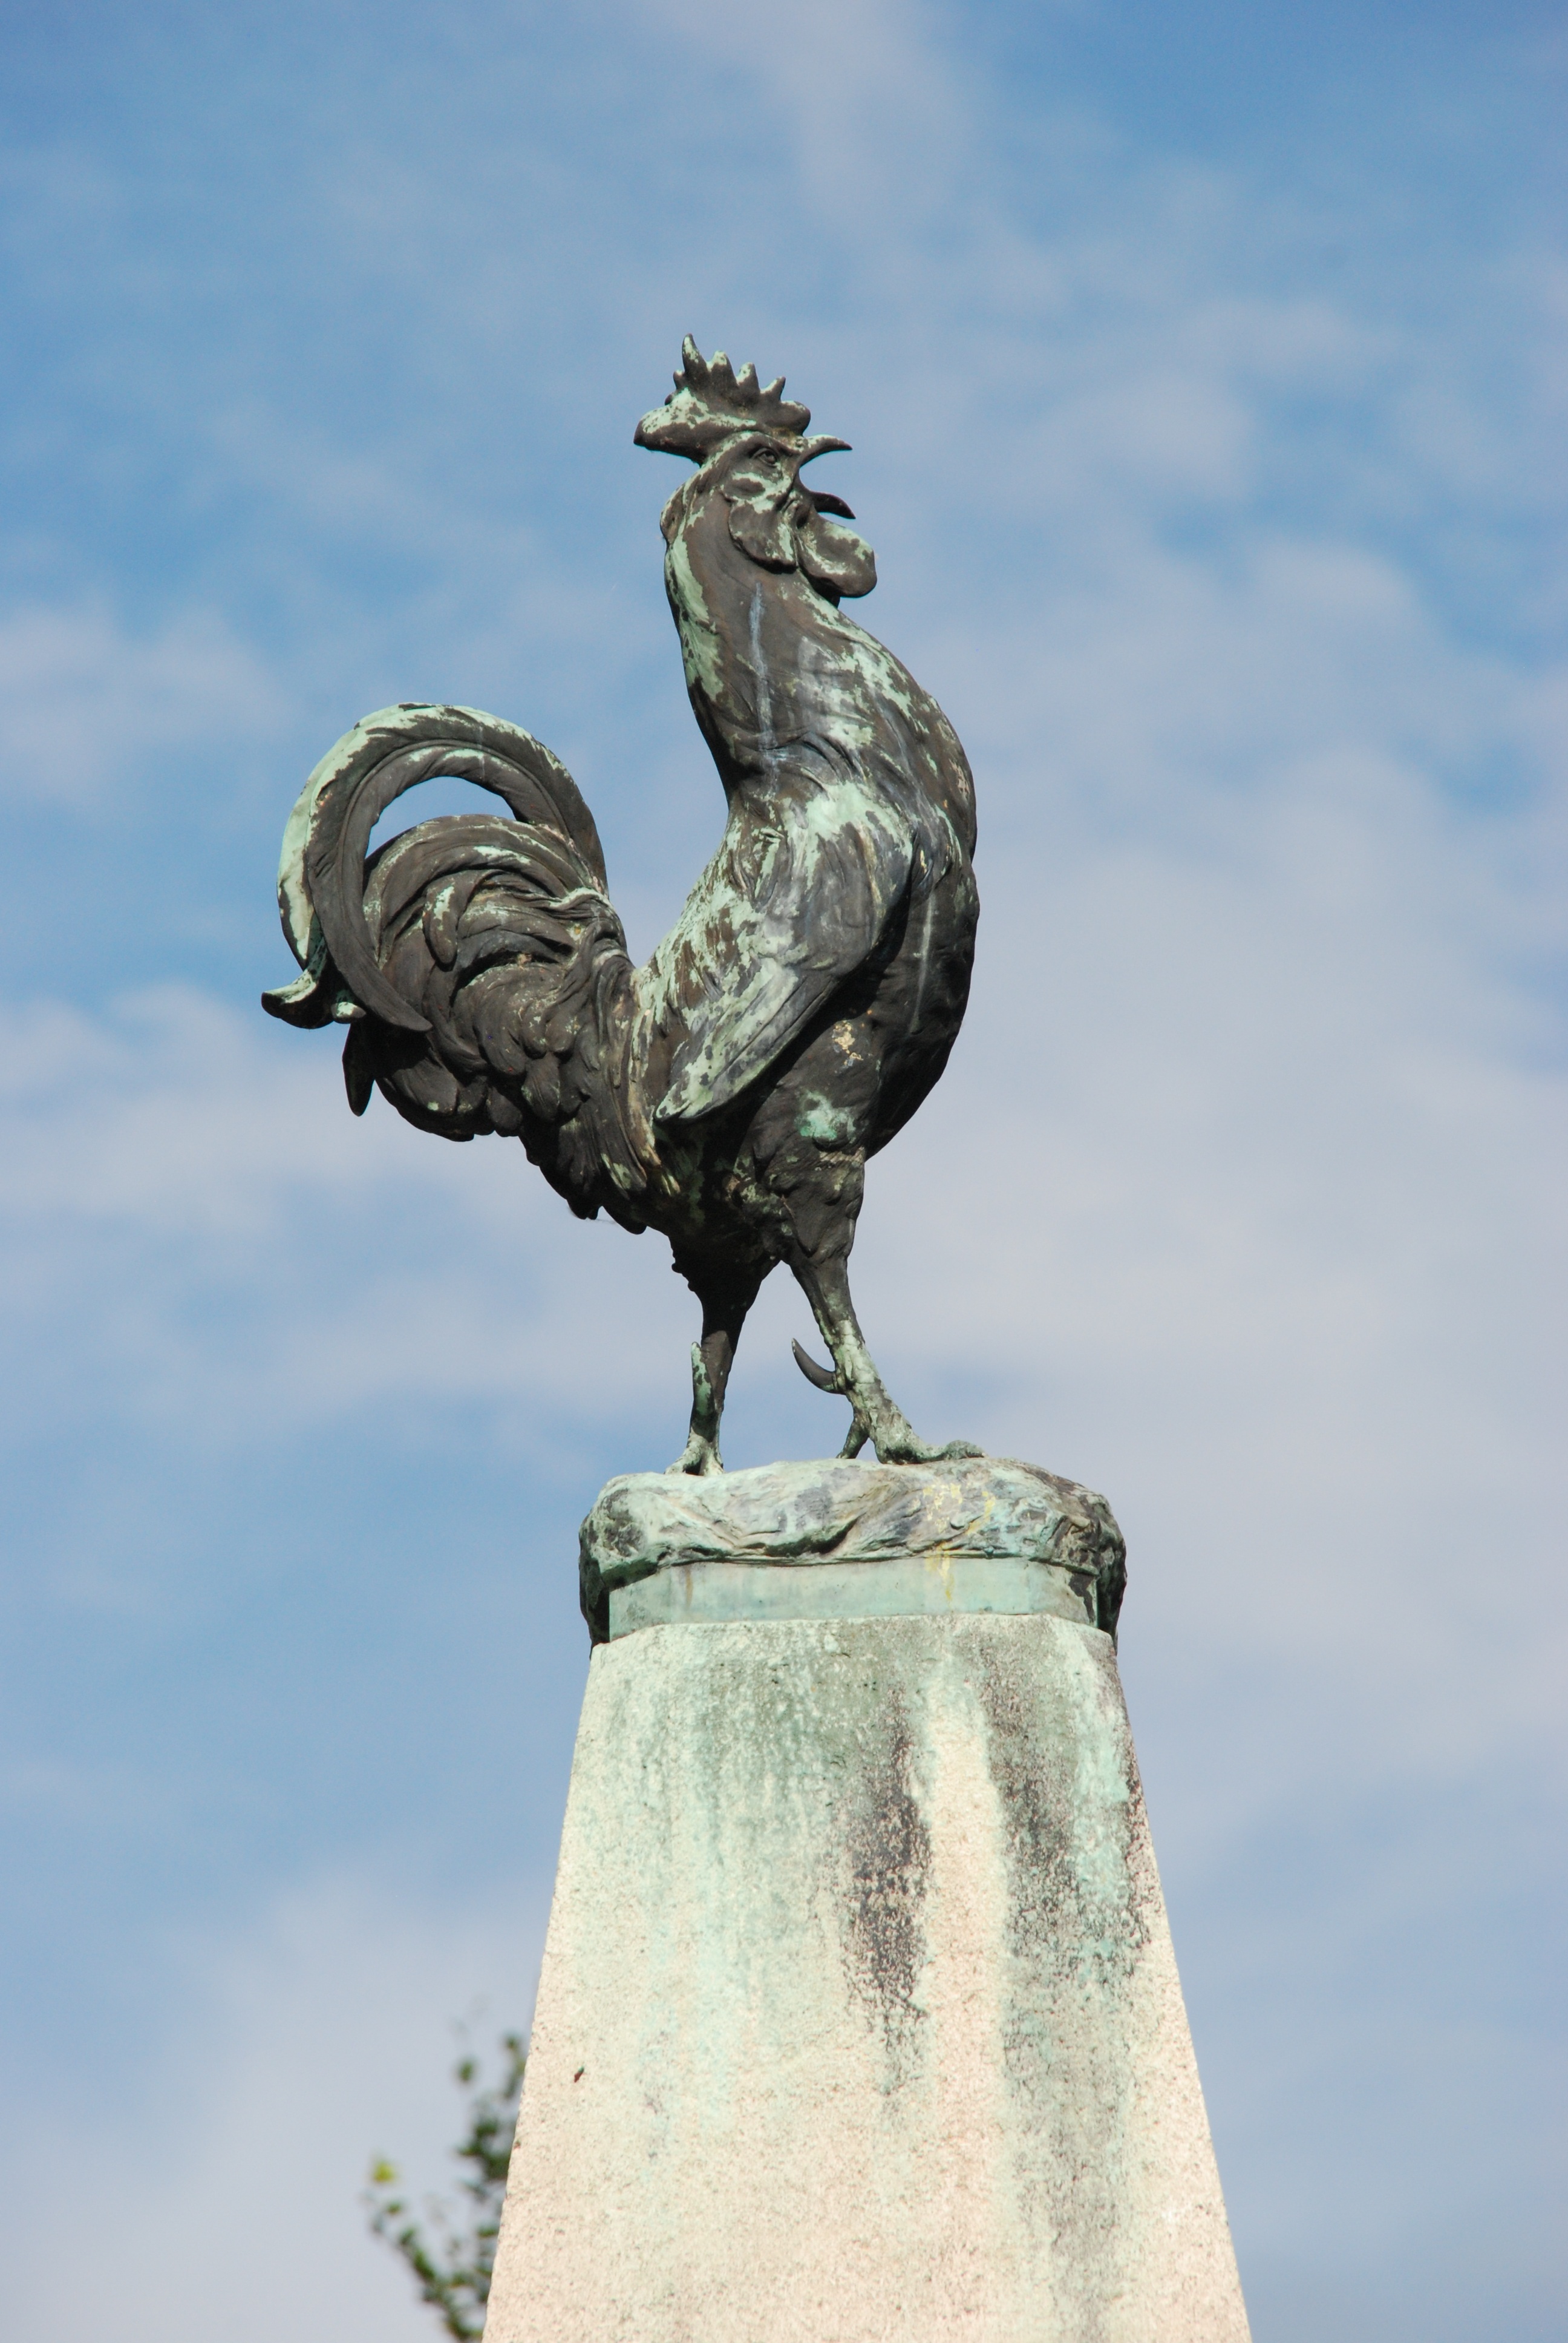
bird, monument, france, statue, sculpture, art, brass, image, work of art, haan